Lowell House

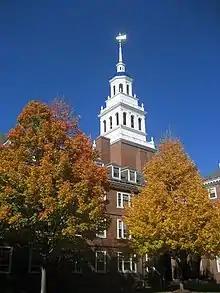
Lowell House bell tower in autumn.

Lowell was one of the first Houses built in the realization of President Lowell's goal of providing on-campus accommodations for every Harvard College student throughout his career at the college. ("See Harvard College house system.") Its first Master, was Mathematics Department chairman Julian Lowell Coolidge, who also instituted Monday-night high table. Historian Elliott Perkins was the first to hold the position of Resident Dean (until recently known as the "Allston Burr Senior Tutor") then was Master from 1942 to 1963. Classicist Zeph Stewart was the third Master, and William and Mary Lee Bossert served from 1975 to 1998. In 1998, Diana Eck and Dorothy Austin became the first same-sex couple to be house masters (during their tenure, the term "master" was replaced with "faculty dean"). The current faculty deans of Lowell House are David Laibson and Nina Zipser. Lowell's sister college at Yale University is Pierson College.